Cecil C. Humphreys School of Law

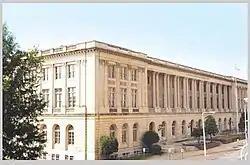
View of University of Memphis, School of Law facing north.

Because of inadequate, old facilities, former Dean James Smoot positioned the law school for a move from its building on the University's main campus in East Memphis to a former customs house on the Mississippi River in downtown Memphis. The new law school campus is more than twice the size of the old campus. Until purchased by the law school, a portion of the building had been serving as a post office. Designed by Memphis firms Askew Nixon Ferguson Architects and Fleming Associates Architects, the new law school is located in the heart of Memphis' downtown. Former Tennessee governor, Phil Bredesen, has also lent his support and pledged $41 million in state funds for the move. Along with the purpose-specific interior redesign, the architect (Bill Nixon) oversaw structural renovations, including a $2 million seismic retrofit. The move was officially announced on January 12, 2006, and it was anticipated that the downtown facility would be ready for classes January 2010.